Hypoxemia

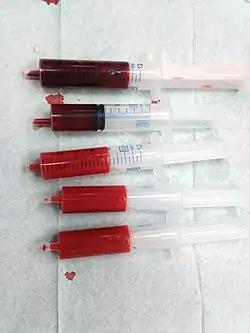
Blood with higher oxygen content appears bright red

Hypoxemia (also spelled hypoxaemia) is an abnormally low level of oxygen in the blood. More specifically, it is oxygen deficiency in arterial blood. Hypoxemia is usually caused by pulmonary disease. Sometimes the concentration of oxygen in the air is decreased leading to hypoxemia.